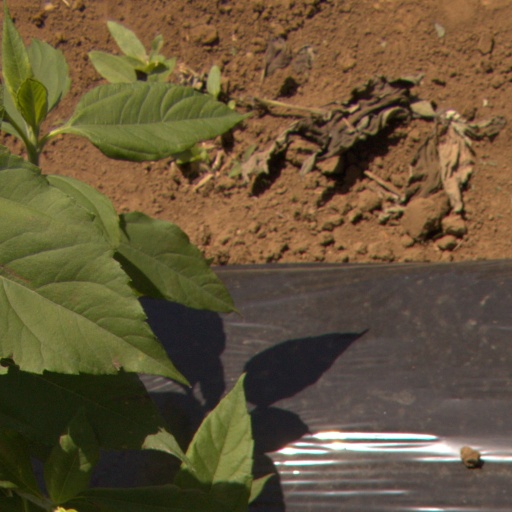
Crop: Jerusalem artichoke